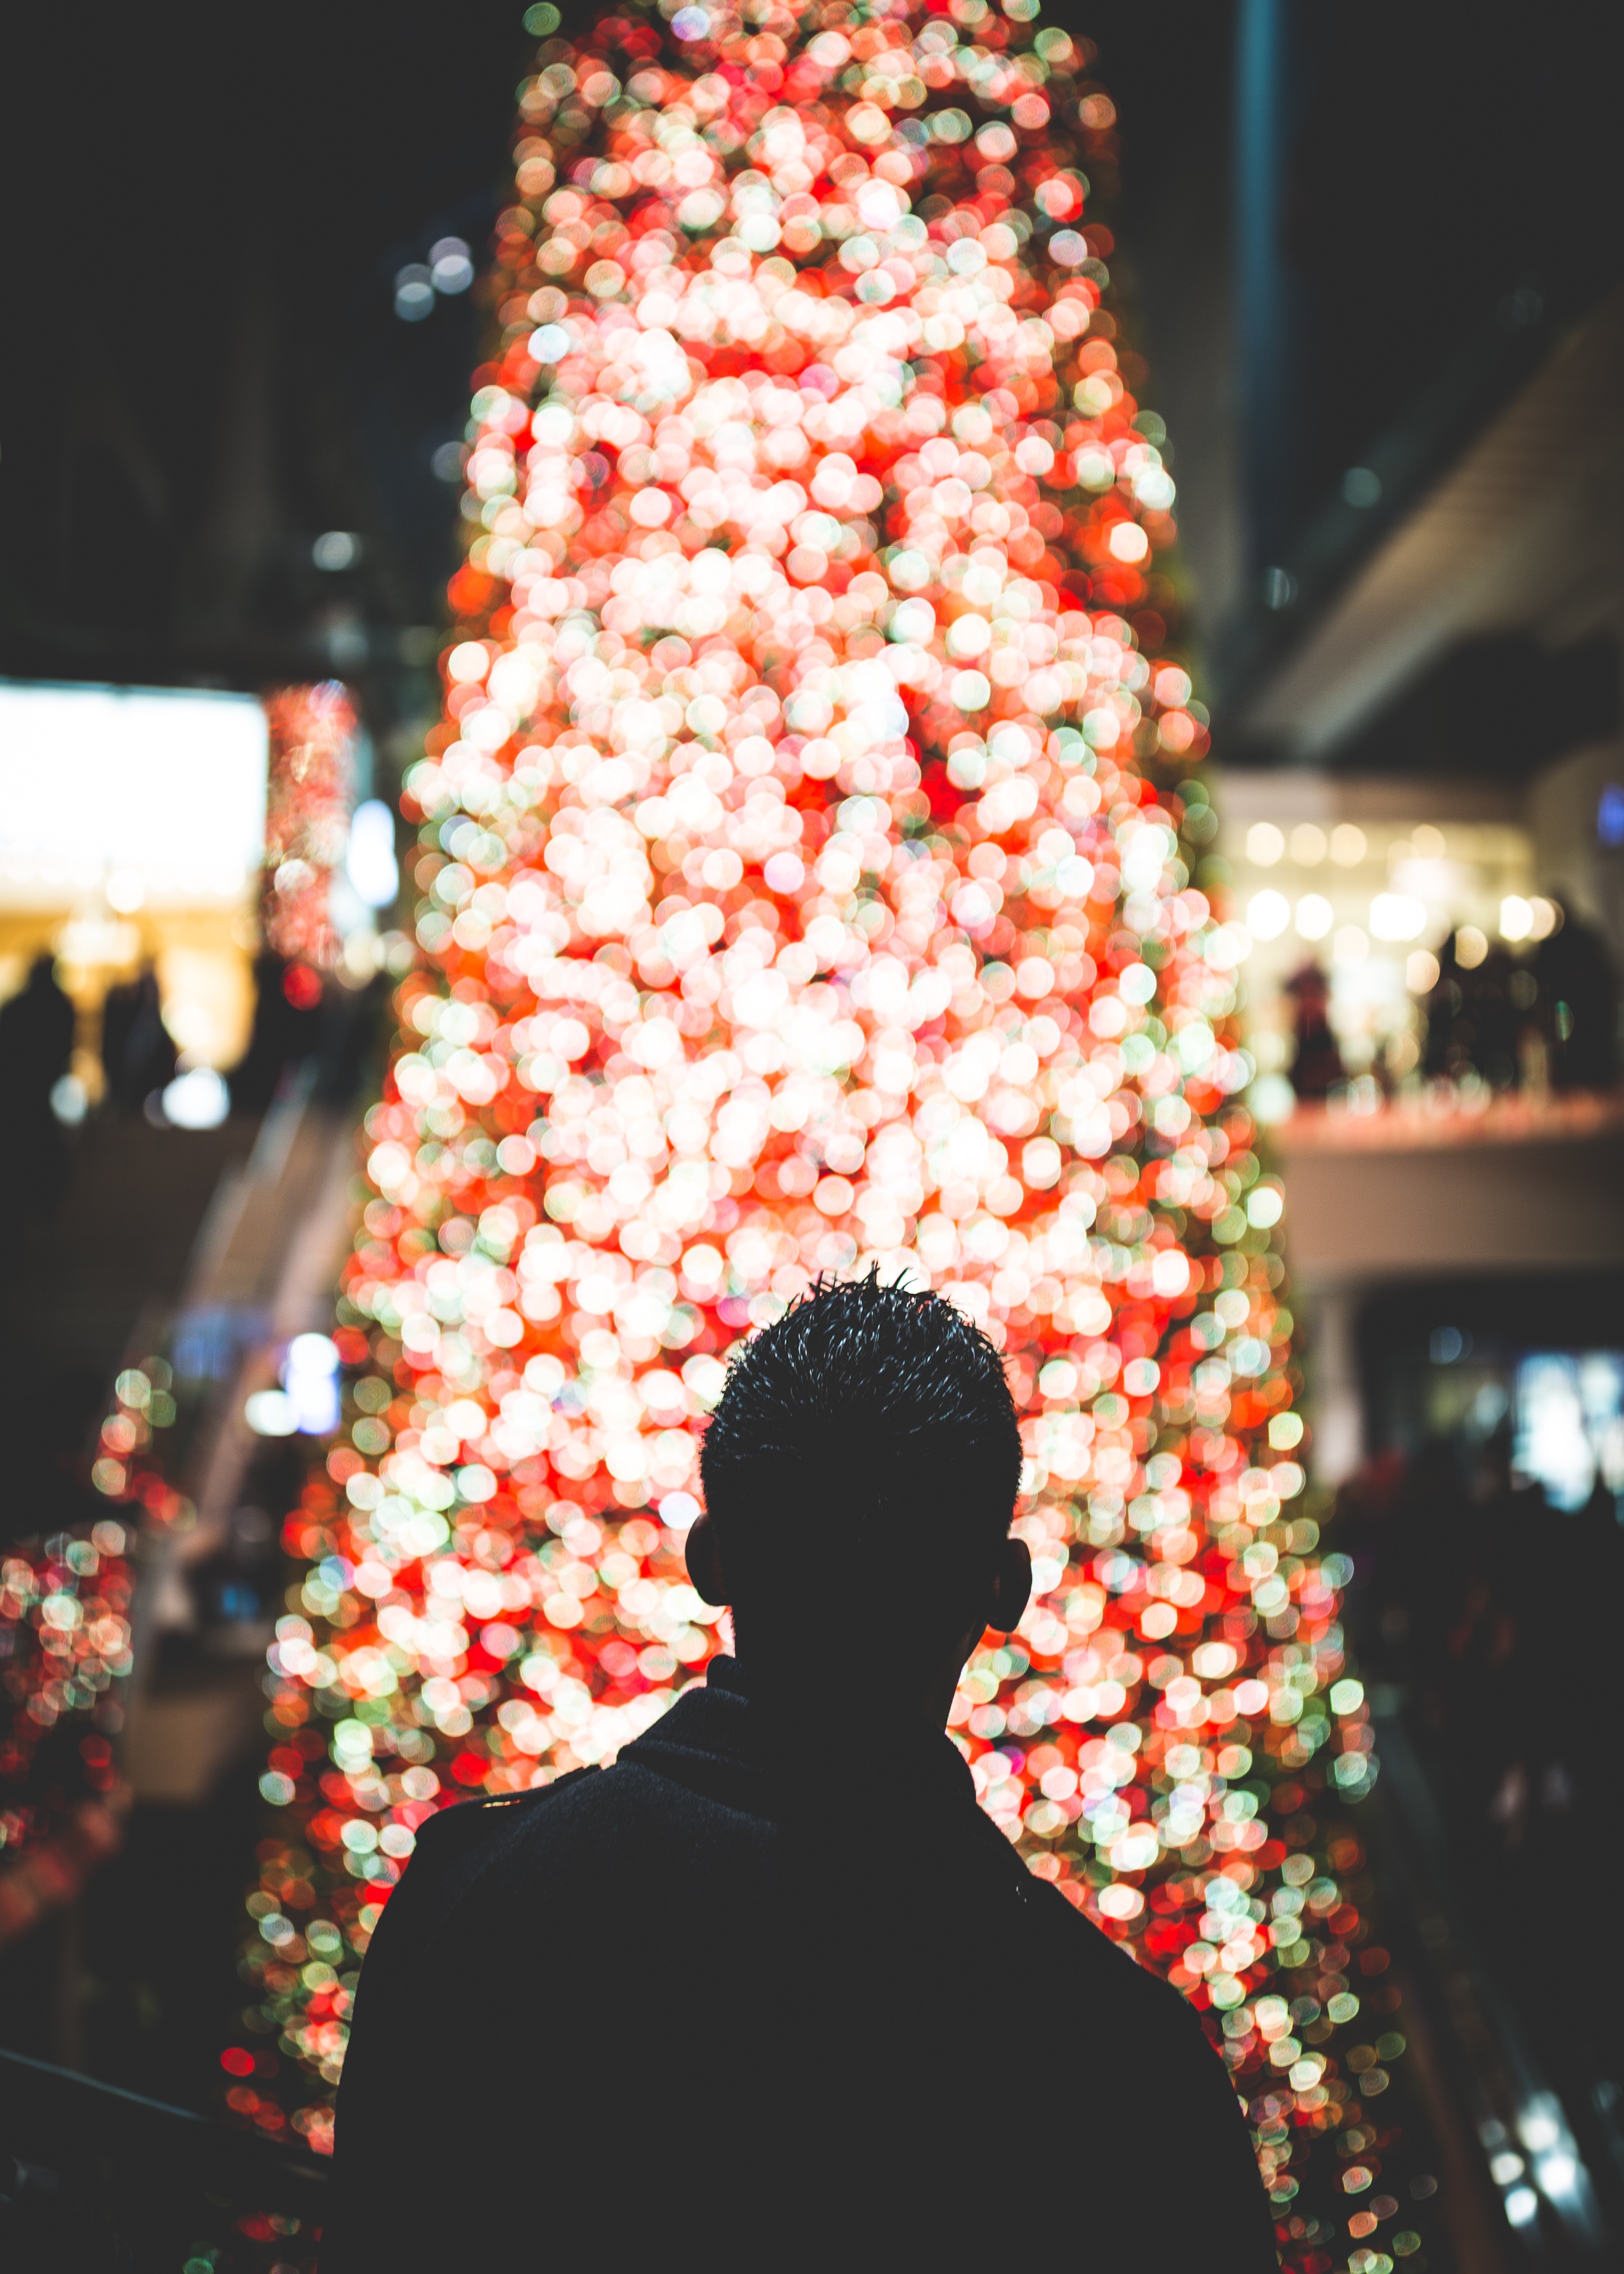
flower, red, color, holiday, christmas, christmas tree, christmas decoration, christmas lights